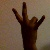
The image shows a hand gesture representing the number 7 in Indian Sign Language.